Frank Barnard (author)

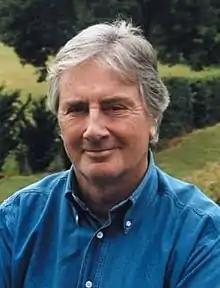
Barnard in 2018

Francis Allen Charles Barnard (born 15 March 1938) is a British novelist, journalist and advertising and public relations director. He is best known for his historical novels with a flying background, "Blue Man Falling", "Band of Eagles", "To Play The Fox", "A Time For Heroes" and "A Remembrance of Ghosts".